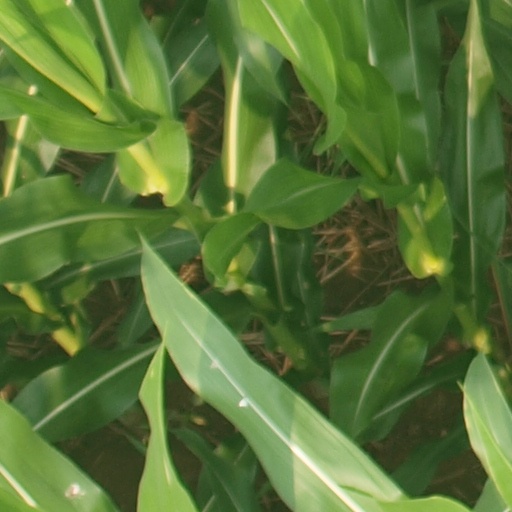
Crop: maize; corn